First Presbyterian Church (Hartford City, Indiana)

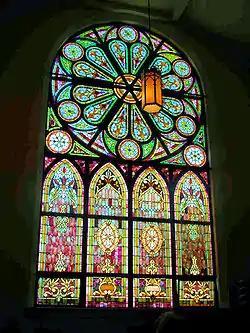
Large stained glass window on High Street side

One of the main features of the 1893 version of the church building was (and still is) a huge stained glass window on the High Street (west) side of the sanctuary. Over fifty years after the window's installation, it was still believed to be the largest window enclosed in one frame in the state of Indiana. The stained glass window was paid for by Mrs. George Gable as a memorial to her mother (Lydia Taughinbaugh), who was one of the charter members of the church. The glass was handmade in Belgium, and installed by local glass workers originally from that country. Ironically, most of Hartford City's Belgian-immigrant glass workers were Catholics living on the other (south) side of the city. Although Hartford City had numerous local glass factories by the next decade, Hartford City Glass Company was the only glass factory in town in 1892. Therefore, it can safely be assumed that the Belgian glass workers were employees of that glass factory. “Old-timers” may remember Belgian glass workers as employees of American Window Glass Company, which purchased Hartford City Glass just before 1900.